2023 FC Cincinnati season

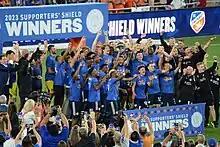
Players and staff celebrate after clinching the Supporters' Shield.

The 2023 FC Cincinnati season was the club's fifth season in MLS, and the eighth season overall for the team including their first three years in the lower-division USL Championship. The club entered 2023 on a high note, having notched their first playoff appearance and first playoff win in 2022 after languishing at the bottom of the standings for their first three seasons in MLS. On September 30, FC Cincinnati clinched the Supporters' Shield, the award given to the team that finishes with the most points in the regular season.